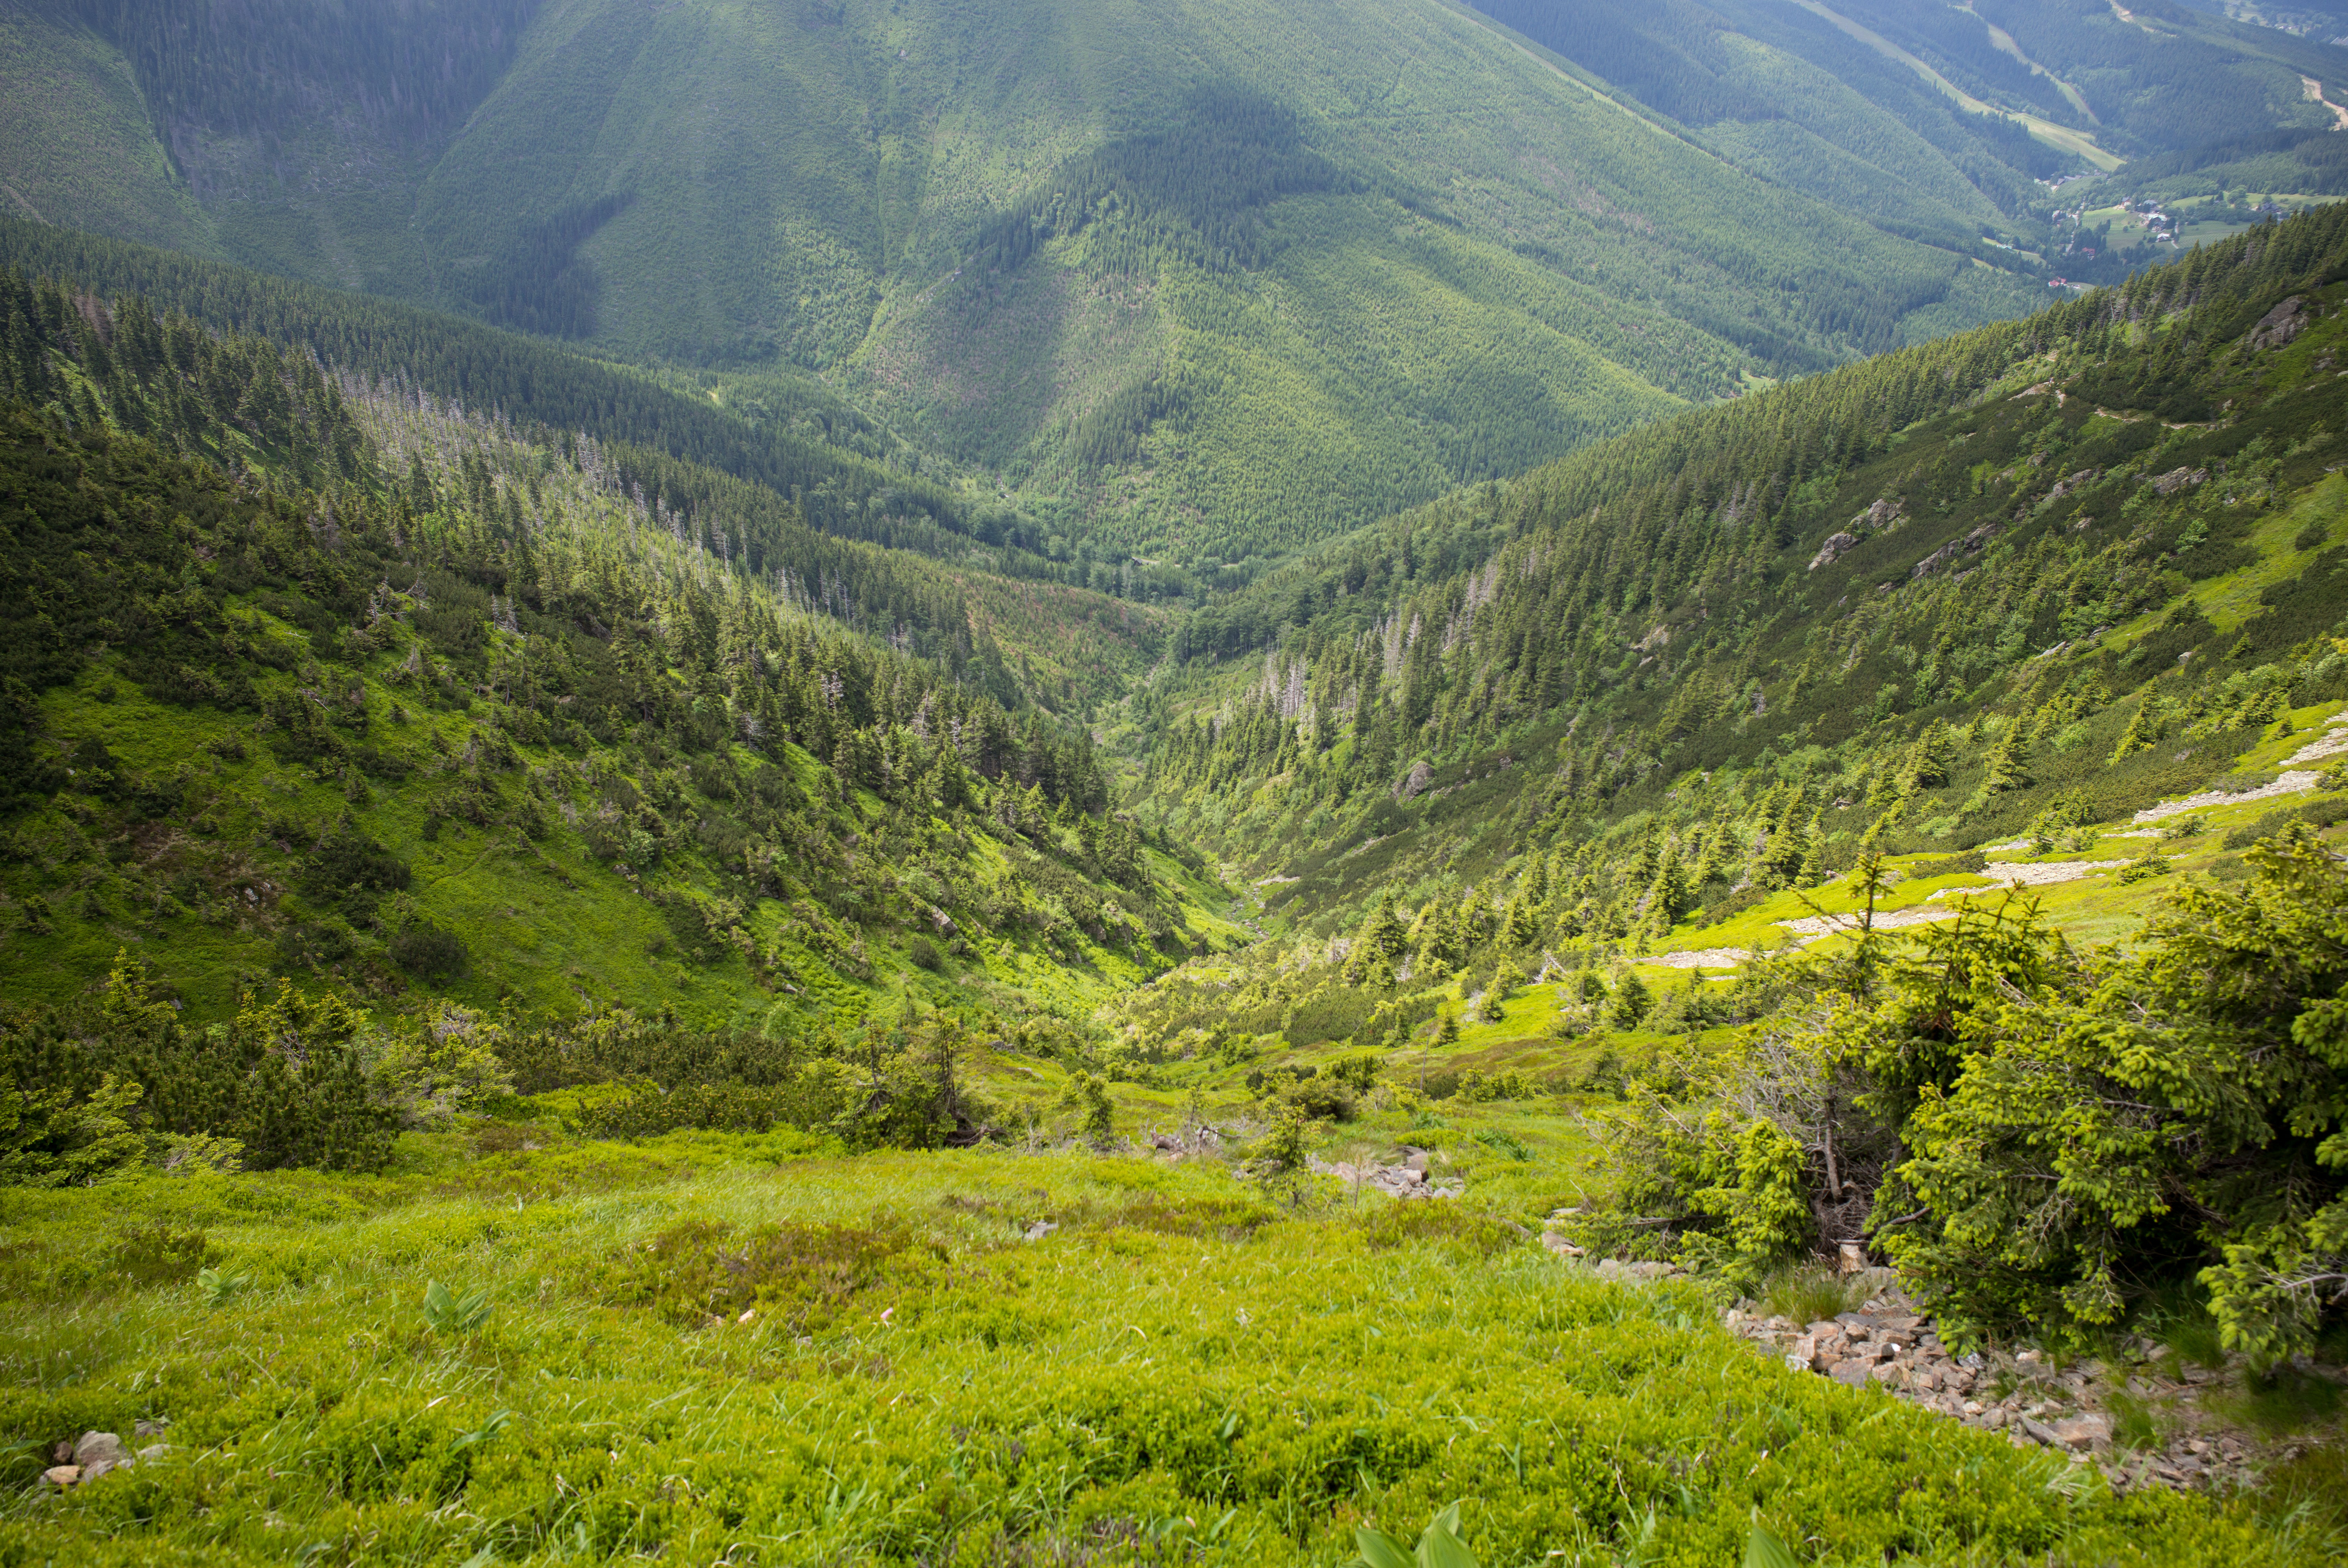
landscape, tree, nature, forest, path, outdoor, wilderness, walking, mountain, hiking, trail, meadow, hill, flower, adventure, valley, mountain range, summer, travel, range, environment, europe, autumn, highland, ridge, wildflower, trees, hills, cool image, m, hikers, mountains, alps, grassland, vegetation, plateau, 28, woodland, fell, habitat, i, leica, 240, czech, bohemia, cesko, summicron, svaty, krkonose, mlyn, spindleruv, evergreens, snezka, petr, priroda, vylet, active, leto, hory, riesengebirge, udoli, ecosystem, rural area, landform, mountain pass, natural environment, geographical feature, mountainous landforms, temperate broadleaf and mixed forest